Jim Slater (ice hockey)

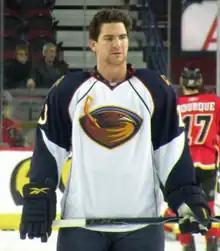
Slater as a member of the Atlanta Thrashers in December 2009

As a youth, Slater played in the 1996 Quebec International Pee-Wee Hockey Tournament with the Detroit Little Caesars minor ice hockey team.